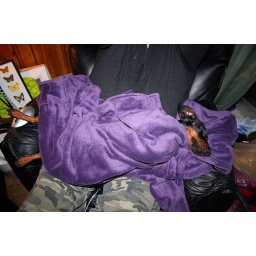
Notice the dog is sleeping in my wife's lap covered with a blanket...gimme a break!!